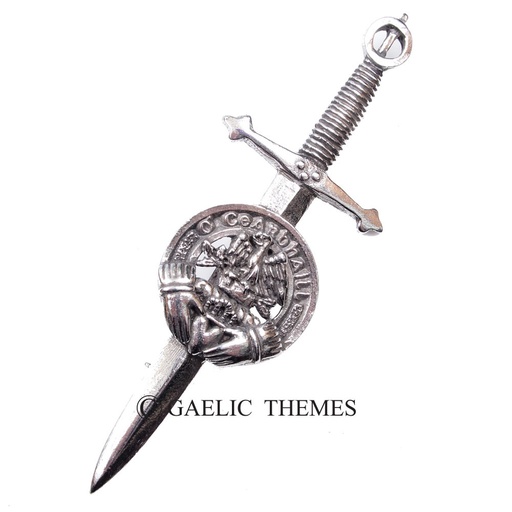
Caroll Kilt Pin IR05
Brand: Gaelic Themes
Category: Apparel & Accessories > Clothing Accessories > Traditional Clothing Accessories